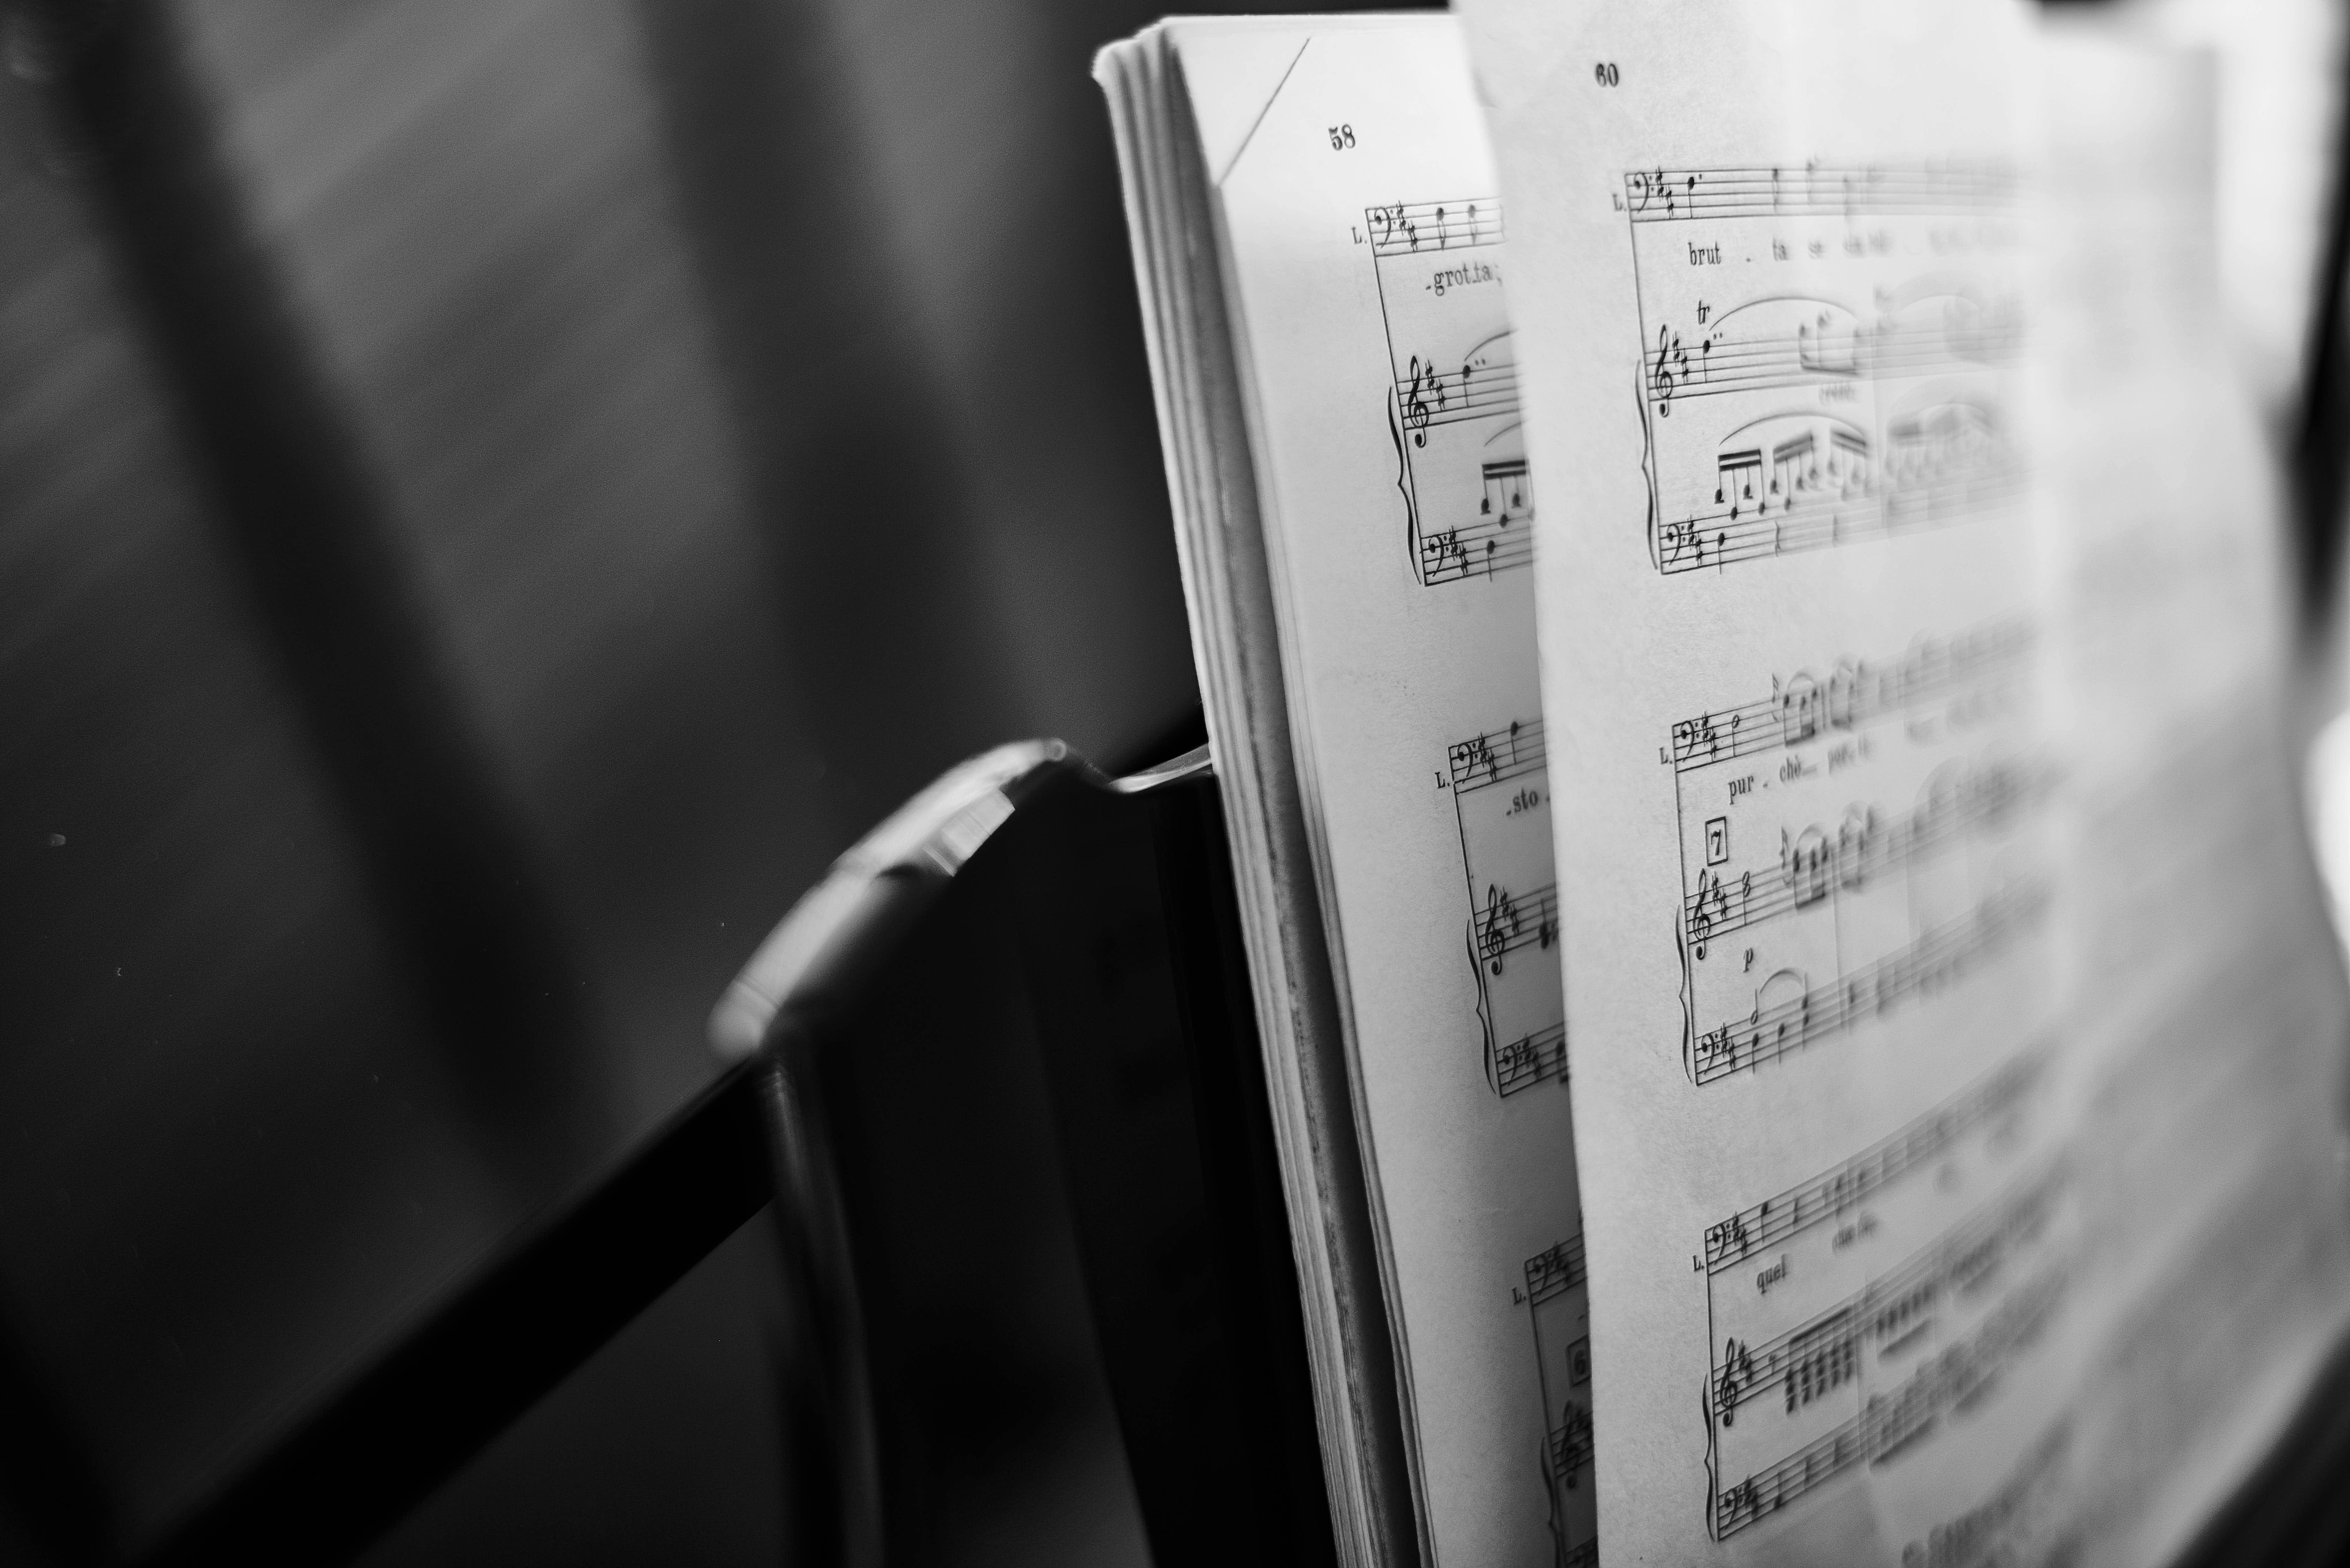
hand, book, music, black and white, white, photography, musician, black, monochrome, page, note, close up, photograph, monochrome photography